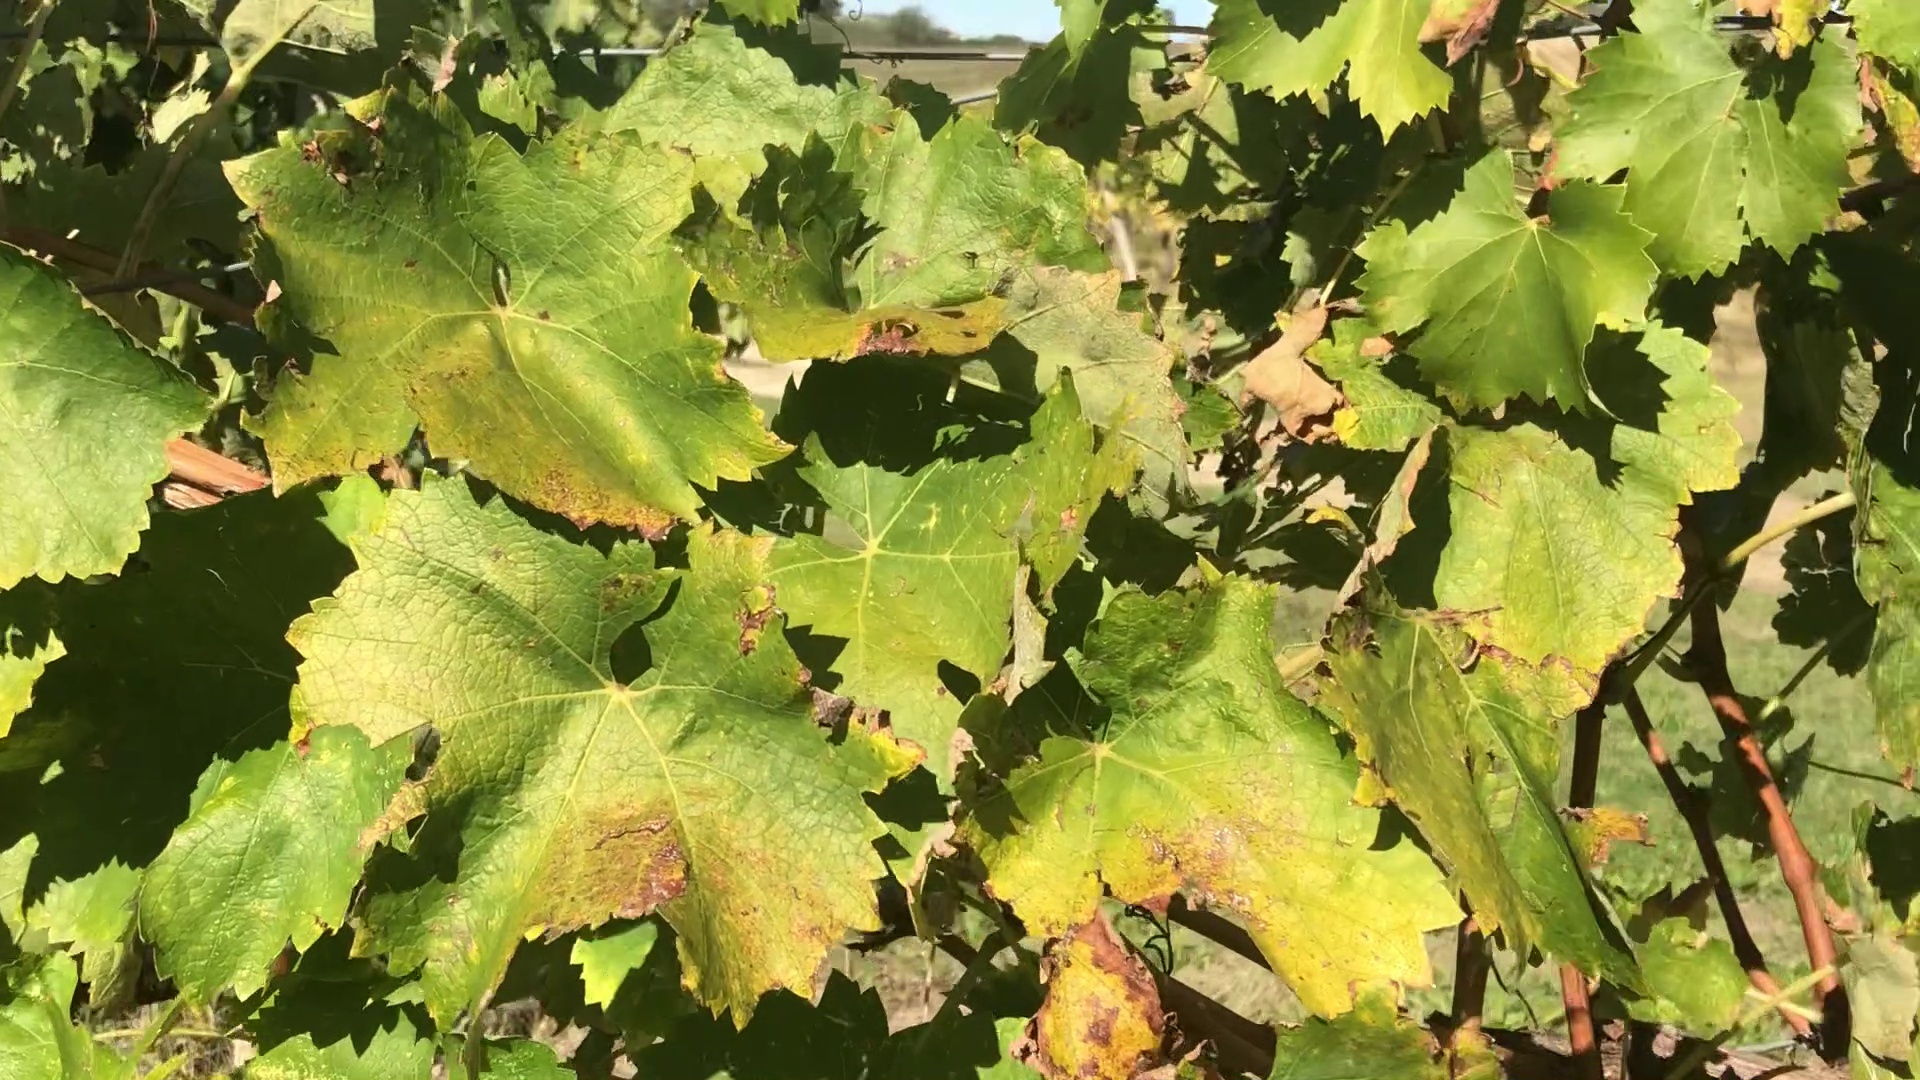
Label: healthy